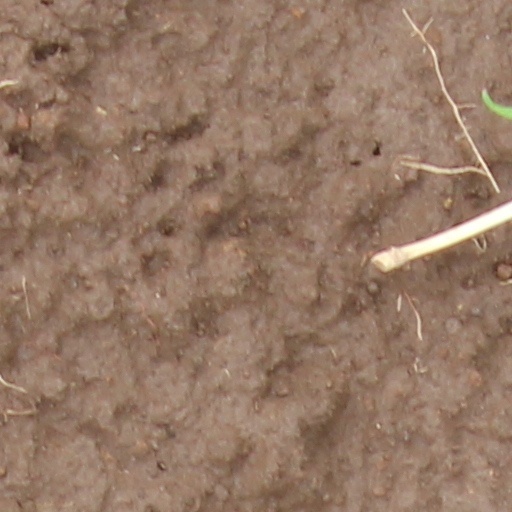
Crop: wheat